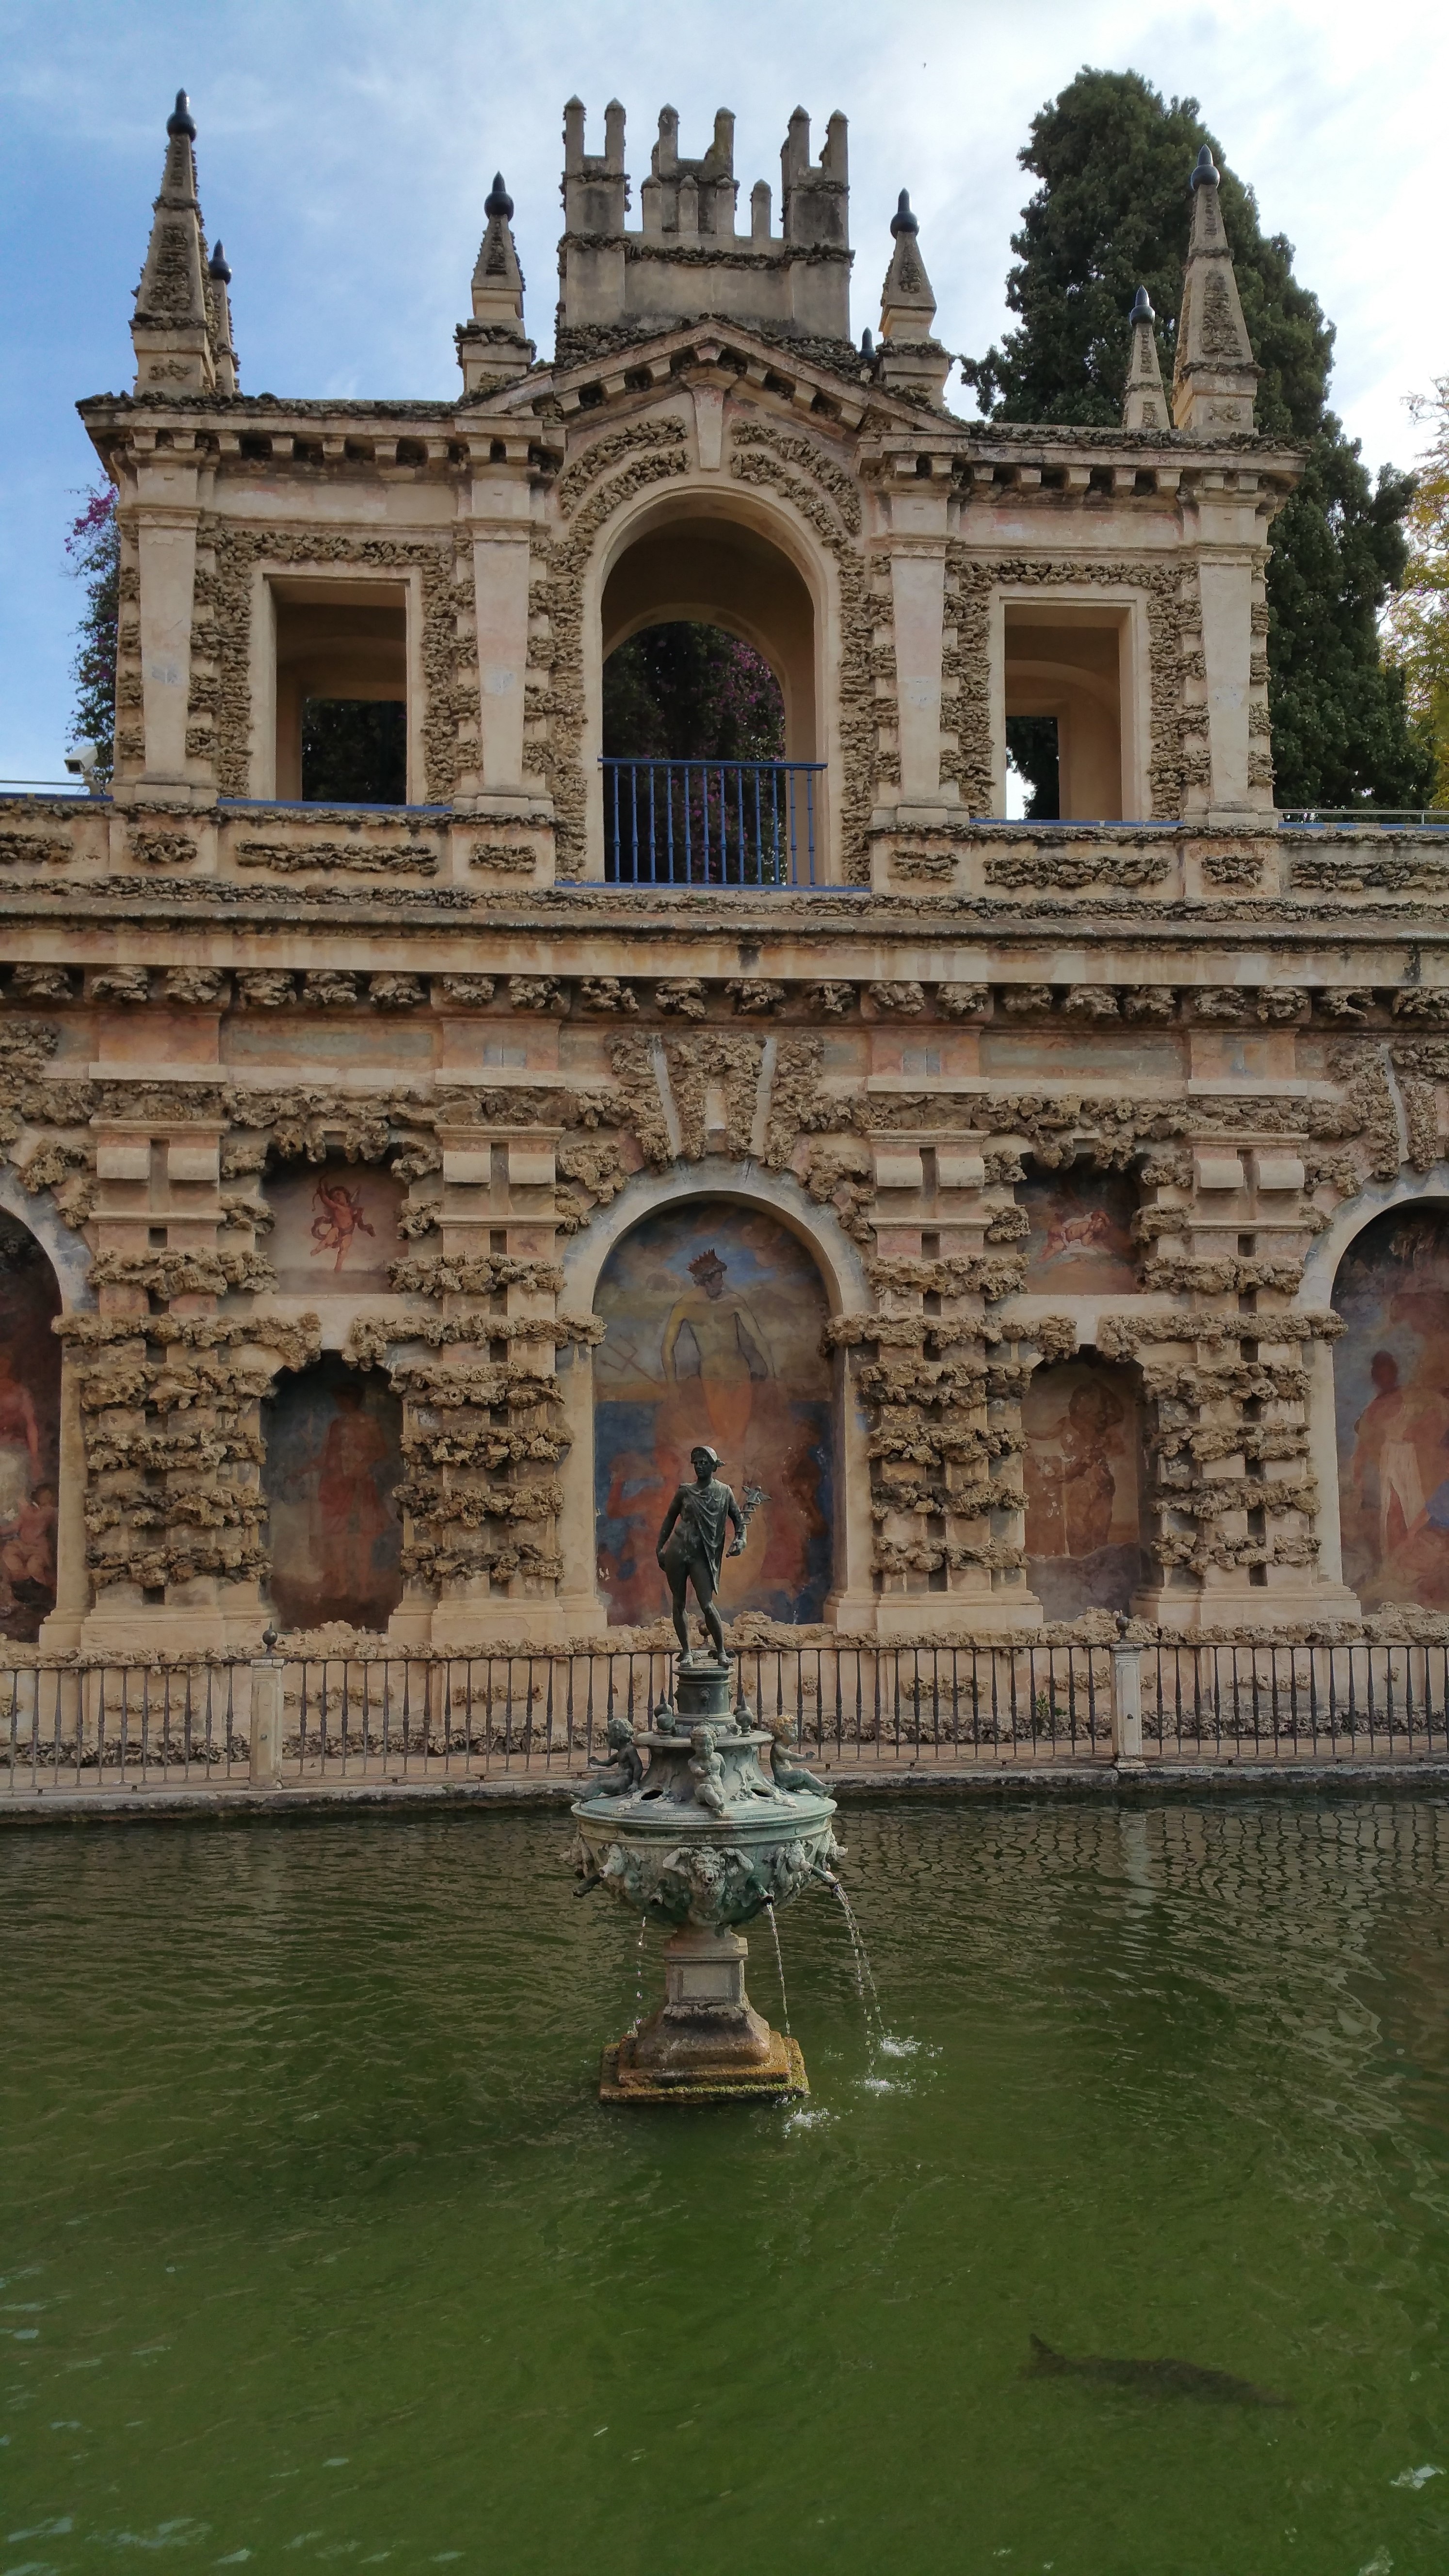
chateau, palace, landmark, tourism, waterway, sevilla, seville, alcazar, royal, water feature, alc zar of seville, royal alcazars of seville, alcazar sevilla, ancient history